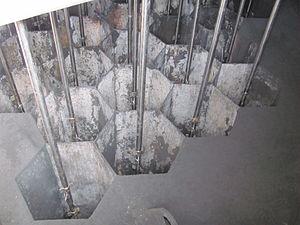
Photographie montrant l'intérieur d'un précipitateur électrostatique. Les tiges (électrodes coronales) sont négatives, alors que les formes en nids d'abeilles sont chargés positivement.
L’incinération des déchets est une technique de transformation par l’action du feu. Incinérer signifie « réduire en cendres » ou, dit autrement, qu’on brûle complètement les matières à incinérer. C’est une des techniques de gestion des déchets qui peut servir à produire de l'électricité et/ou de la chaleur, mais qui peut être source de pollution de l'air. L'incinération a deux sous-produits : les mâchefers et des résidus d’épuration de fumées.